Imerio Massignan

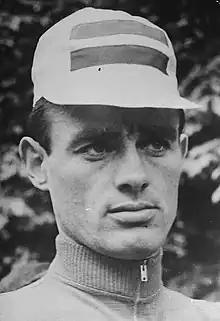
Massignan in 1962

Imerio Massignan (2 January 1937 – 3 May 2024) was an Italian professional road cyclist. A pure climber, he debuted as professional in the 1959 Giro d'Italia, finishing 5th overall. This was followed by a series of good placements in the subsequent editions, including a 2nd overall in the 1962 Giro behind Franco Balmamion.